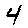
Label: 4